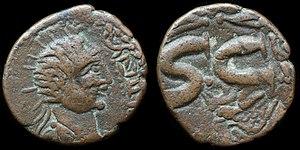
Hatra est une ancienne cité arabe de Haute Mésopotamie, dans le Nord de l'Irak actuel. Elle s'est développée au cours des trois premiers siècles de l'ère chrétienne, en particulier au IIᵉ siècle, alors qu'elle était capitale d'un royaume puissant, allié de l'Empire parthe, et qu'elle résista à plusieurs sièges des armées de l'Empire romain. Hatra fut un important centre religieux, dont la divinité principale était le Dieu-Soleil. Son rayonnement s'étendait aux tribus arabes voisines, et elle était sans doute aussi un important centre caravanier. Sa culture était un mélange de traditions mésopotamiennes, syriennes, gréco-romaines et iraniennes, visible notamment dans les domaines religieux, architecturaux et artistiques. Elle fut détruite après la chute des Parthes, par les Perses sassanides d'Ardachîr Iᵉʳ et Shapur Iᵉʳ en 241 puis abandonnée par la suite.
L'histoire de la Mésopotamie débute avec le développement des communautés sédentaires dans le nord de la Mésopotamie au début du Néolithique, et s'achève dans l'Antiquité tardive. Elle est reconstituée grâce à l'analyse des fouilles archéologiques des sites de cette région, et à partir du IVᵉ millénaire av. J.‑C. par des textes écrits essentiellement sur des tablettes d'argile, la Mésopotamie étant l'une des premières civilisations à inventer l'écriture, avec l’Égypte antique.